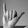
ASL letter: Y